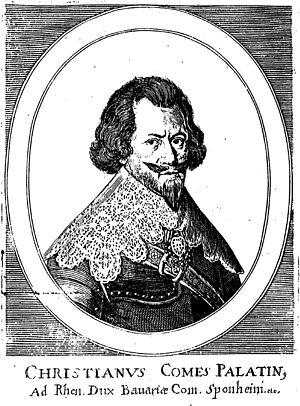
Christian Iᵉʳ de Birkenfeld-Bischweiler, comte palatin de Birkenfeld-Bischweiler, né le 3 septembre 1598 et mort le 6 septembre 1654.